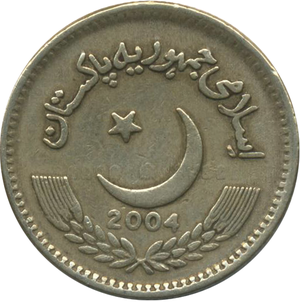
La roupie pakistanaise est la monnaie officielle de la république islamique du Pakistan depuis l'indépendance du pays en 1947. L'émission de la monnaie est contrôlée depuis 1948 par la Banque d'État du Pakistan, qui siège à Karachi, le centre financier du pays.